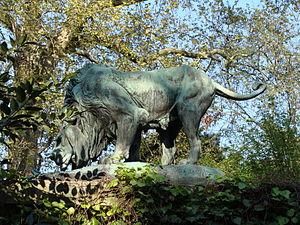
Une des deux statues de lion (1857) du Jardin des Plantes à Paris, dues à Henri-Alfred Jacquemart (1824-1896)
Henri-Alfred Jacquemart, né à Paris le 24 février 1824 et mort dans la même ville le 4 janvier 1896, est un sculpteur français qui s'est illustré dans la sculpture animalière.